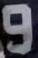
Number: 9